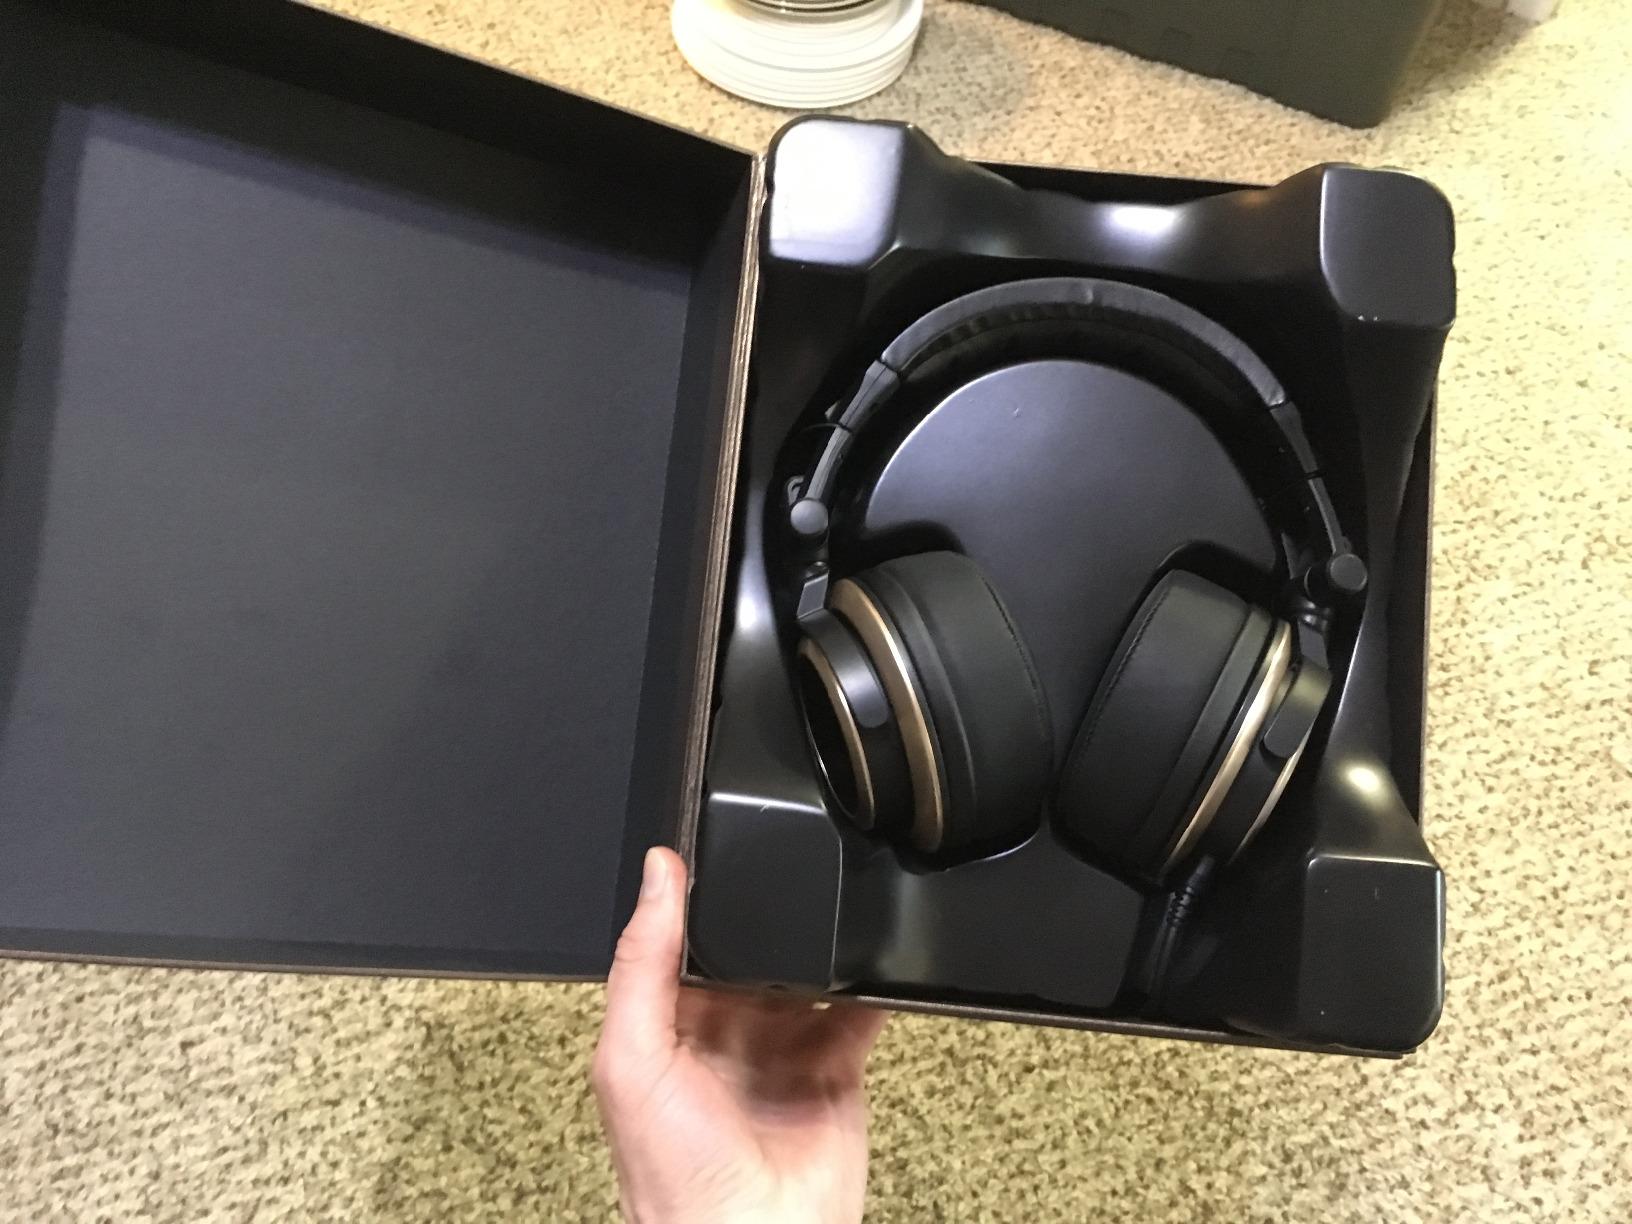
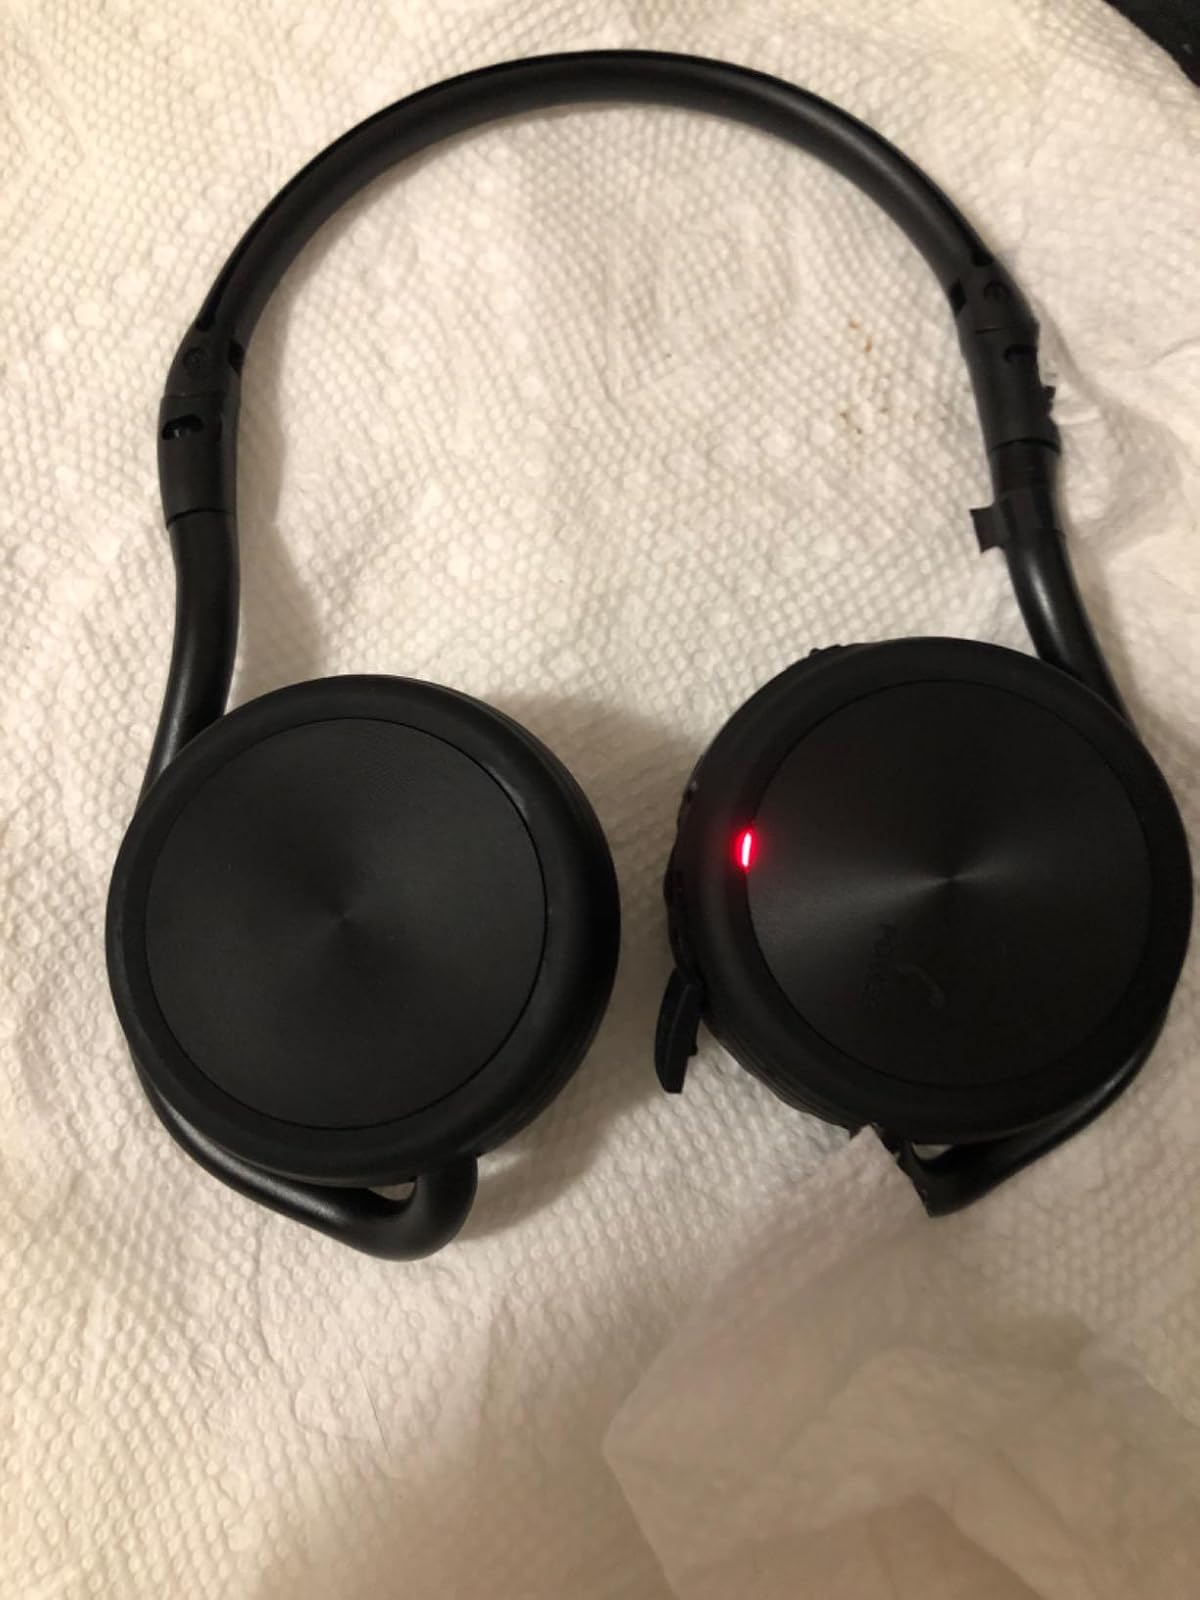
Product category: headphones
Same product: no